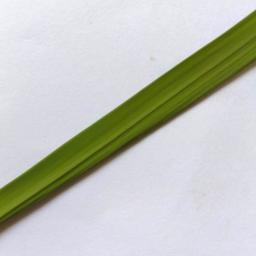
Label: Rice___Healthy